Strepsirrhini

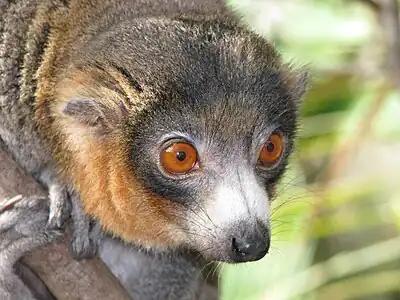
Strepsirrhines are characterized by a typically longer snout and wet nose compared to haplorhine primates.

Strepsirrhine primates have a brain relatively comparable to or slightly larger in size than most mammals. Compared to simians, however, they have a relatively small brain-to-body size ratio. Strepsirrhines are also traditionally noted for their unfused mandibular symphysis (two halves of the lower jaw), however, fusion of the mandibular symphysis was common in adapiforms, notably "Notharctus". Also, several extinct giant lemurs exhibited a fused mandibular symphysis.